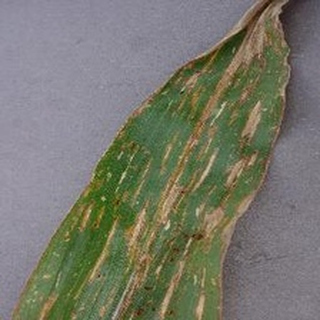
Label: corn_gray_leaf_spot